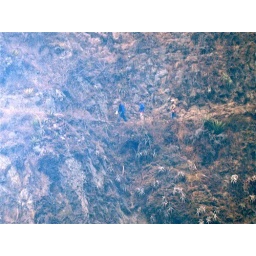
People walking on the Inca trail on the opposite mountain in the rain